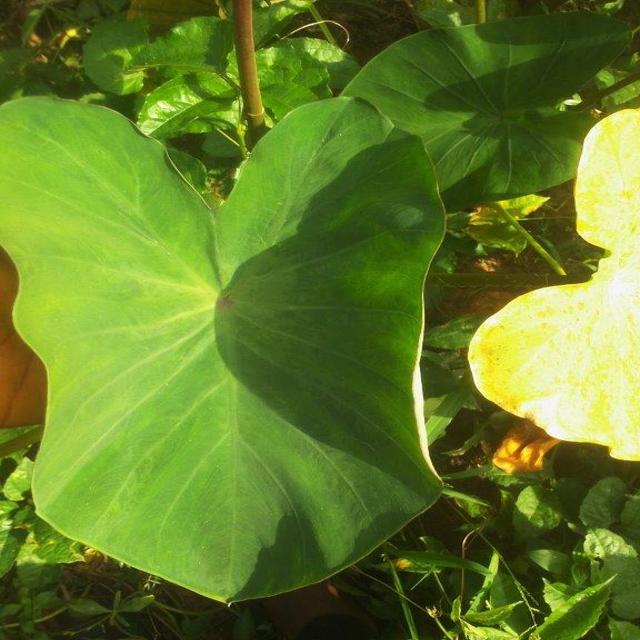
Label: Healthy